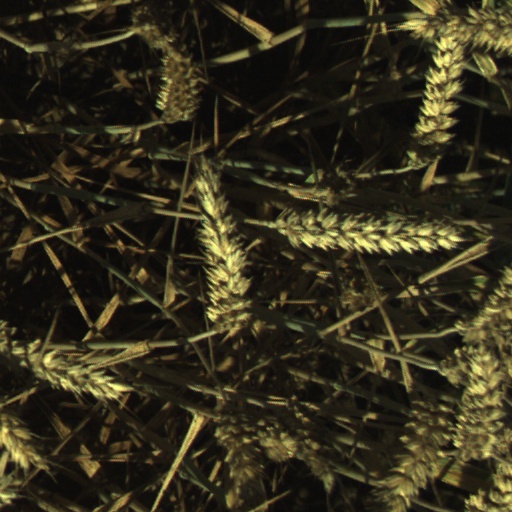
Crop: wheat